Politics of Gibraltar

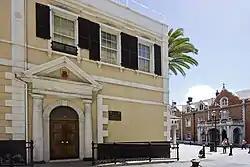
Government of Gibraltar headquarters at No. 6 Convent Place with The Convent in the background.

The Government of Gibraltar is elected for a term of four years. The head of government is the chief minister, currently the Hon. Fabian Picardo of the Gibraltar Socialist Labour Party (GSLP), who has been in office since 9 December 2011, in alliance with the Liberal Party of Gibraltar (Liberals), following the 2011 General Election. The Leader of the Opposition is the Hon. Keith Azopardi of the Gibraltar Social Democrats (GSD) since 2019.